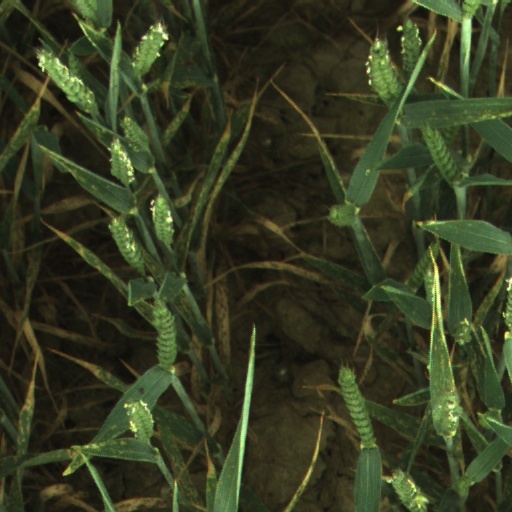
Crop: wheat